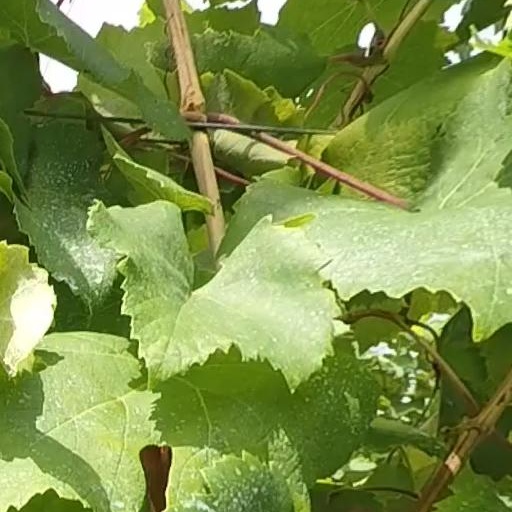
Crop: grape